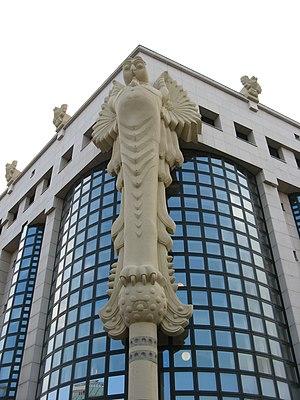
Bruno Weber est un architecte et sculpteur suisse, artiste rattaché au courant du réalisme fantastique.